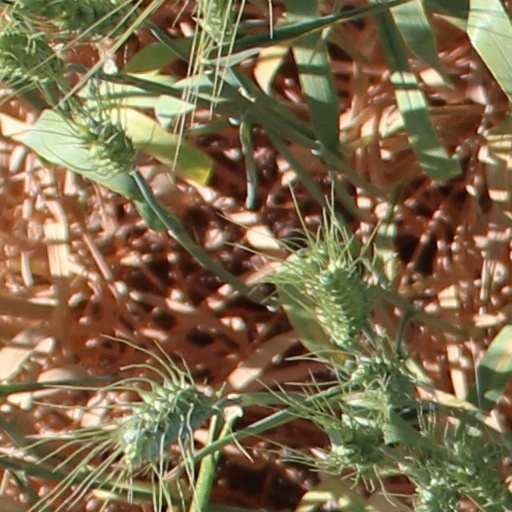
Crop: wheat